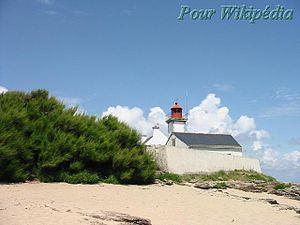
Photo de l'île de Groix, avec tatouage. Photo personnelle Serged 28 sep 2004 à 09:33 (CEST).
L'appellation d' image numérique désigne toute image acquise, créée, traitée et stockée sous forme binaire :